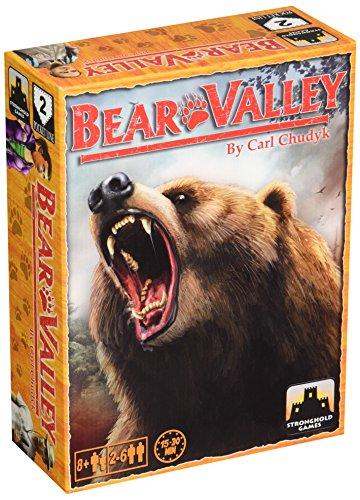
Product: Bear Valley Board Game
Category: Toys & Games | Games & Accessories | Board Games
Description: The wilderness cards feature beautifully illustrated realistic art and have between three and six exit points along with a variety of features, both man-made and natural in origin.
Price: $17.77
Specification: ProductDimensions:2.2x5x6.1inches|ItemWeight:12ounces|ShippingWeight:14.2ounces(Viewshippingratesandpolicies)|DomesticShipping:ItemcanbeshippedwithinU.S.|InternationalShipping:ThisitemcanbeshippedtoselectcountriesoutsideoftheU.S.LearnMore|ASIN:B01DT94ZV8|Itemmodelnumber:0002SG|Manufacturerrecommendedage:8-15years